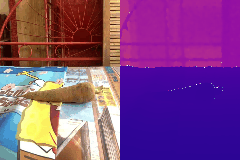
Label: carrot